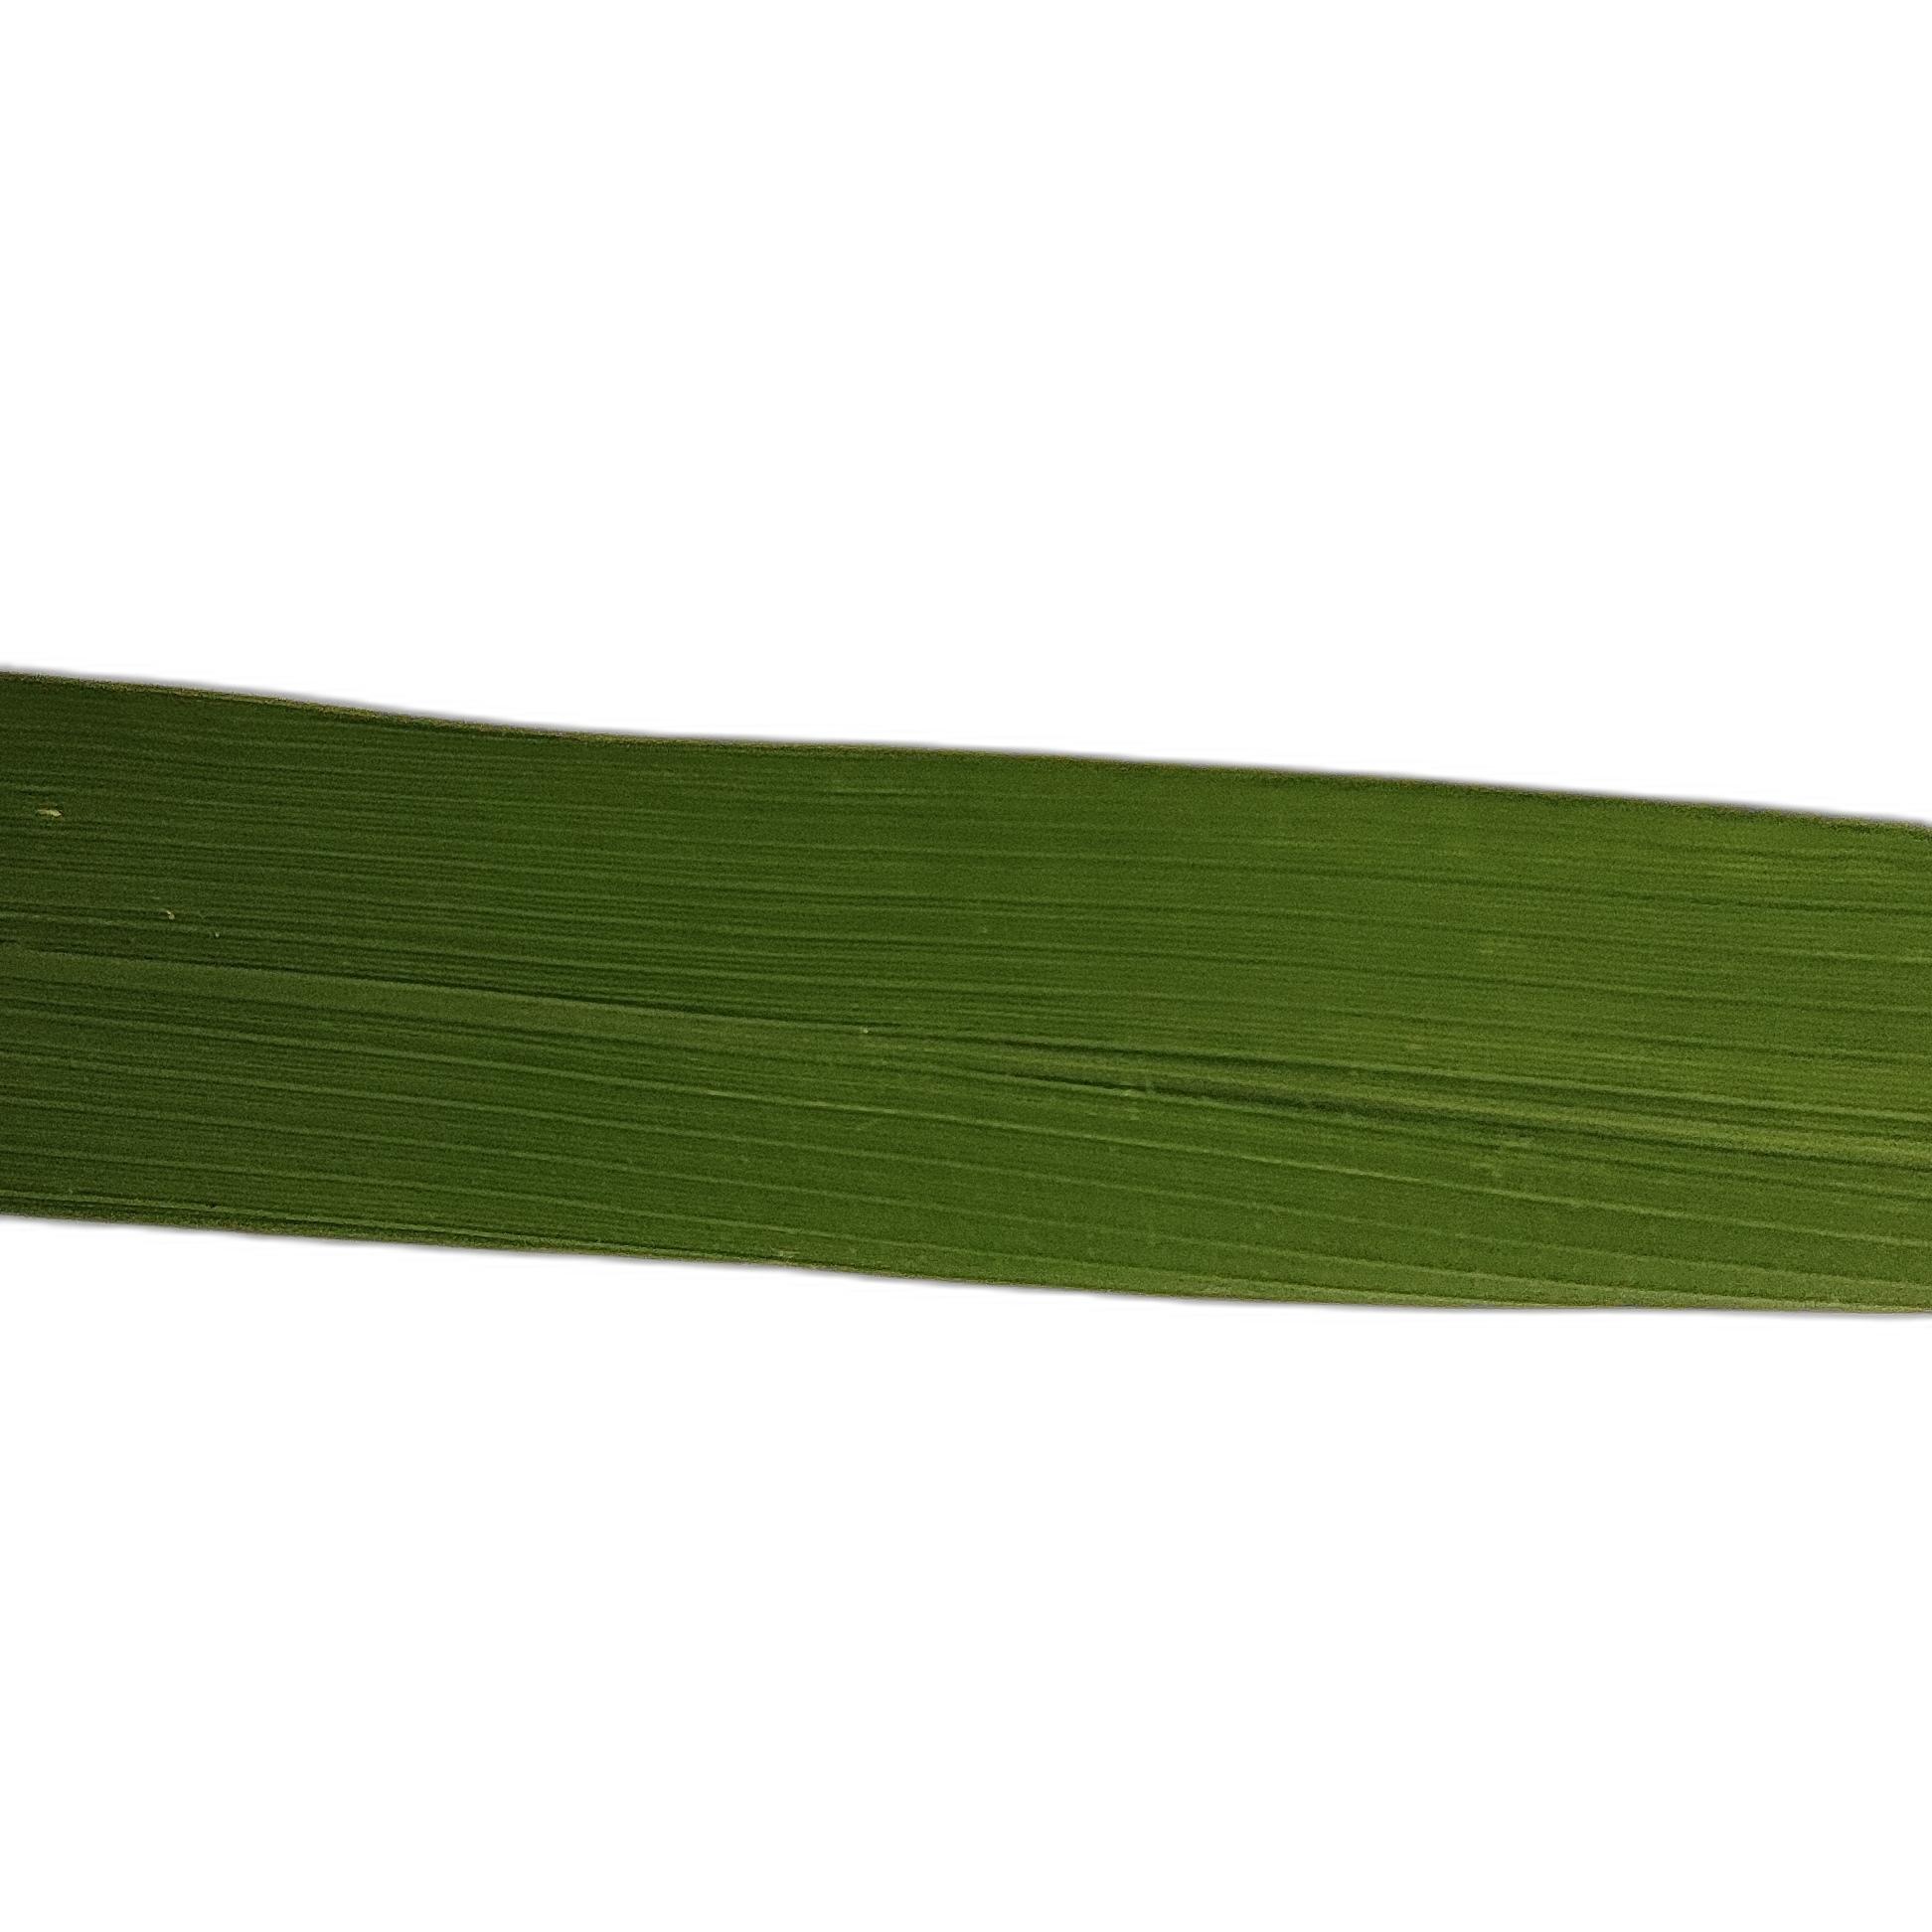
Label: Healthy